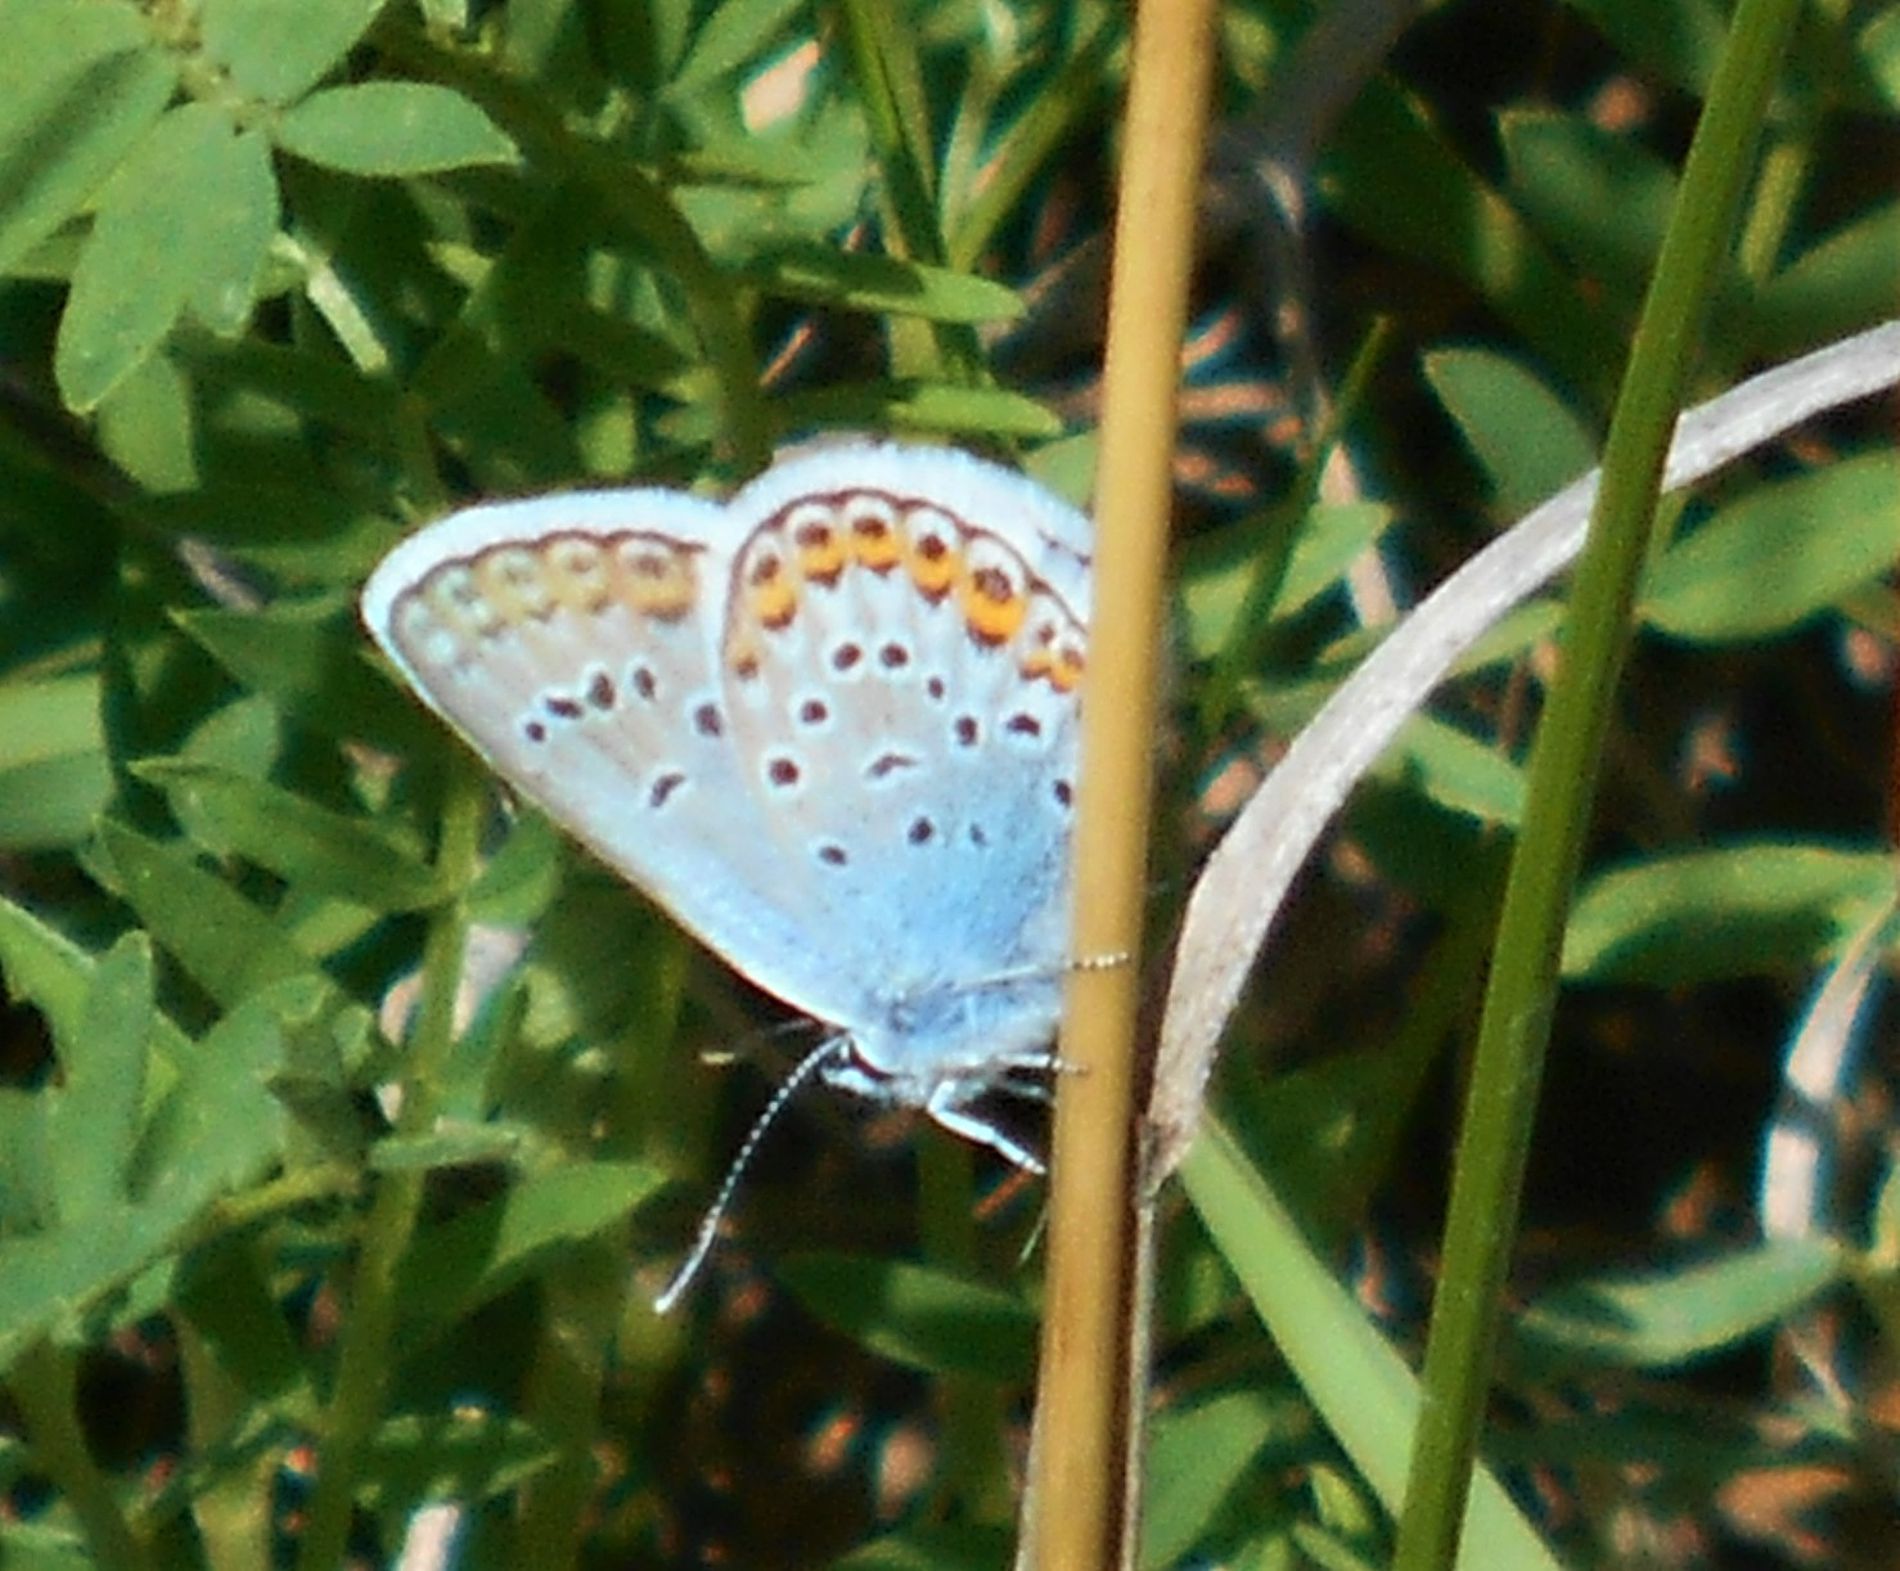
Blue Butterfly
A small blue butterfly rests on a brownish-yellow plant. The butterfly's wings are mostly light blue with black, orange, and white patterns near the edges. Behind the butterfly, many green leaves fill the background.
A close up shot, focusing sharply on the butterfly while softly blurring the background. It brings attention to the small details on the butterfly colorful wings. The butterfly is resting on a brownish yellow plant among tall grass and leaves. The background is full of greenery. The mood is peaceful, natural, and calm, giving a feeling of quiet beauty in nature.
Labels: Animal, Plant, Butterfly, Insect, Invertebrate, Moth, plants, leaves, Leaves
Camera: NIKON COOLPIX A100
Aperture: F6.5
Exposure: 1/320 sec
ISO: 80
Focal length: 36.8 mm